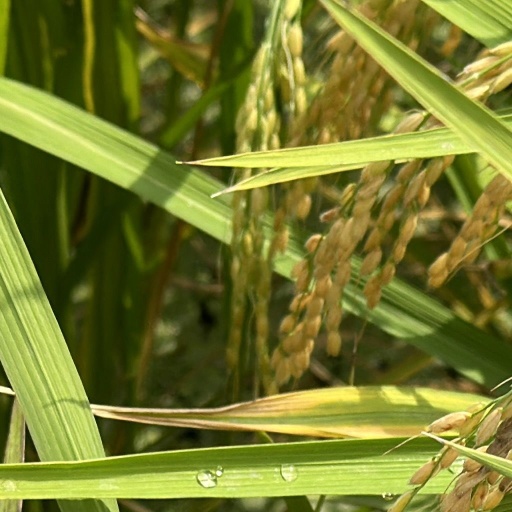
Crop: rice